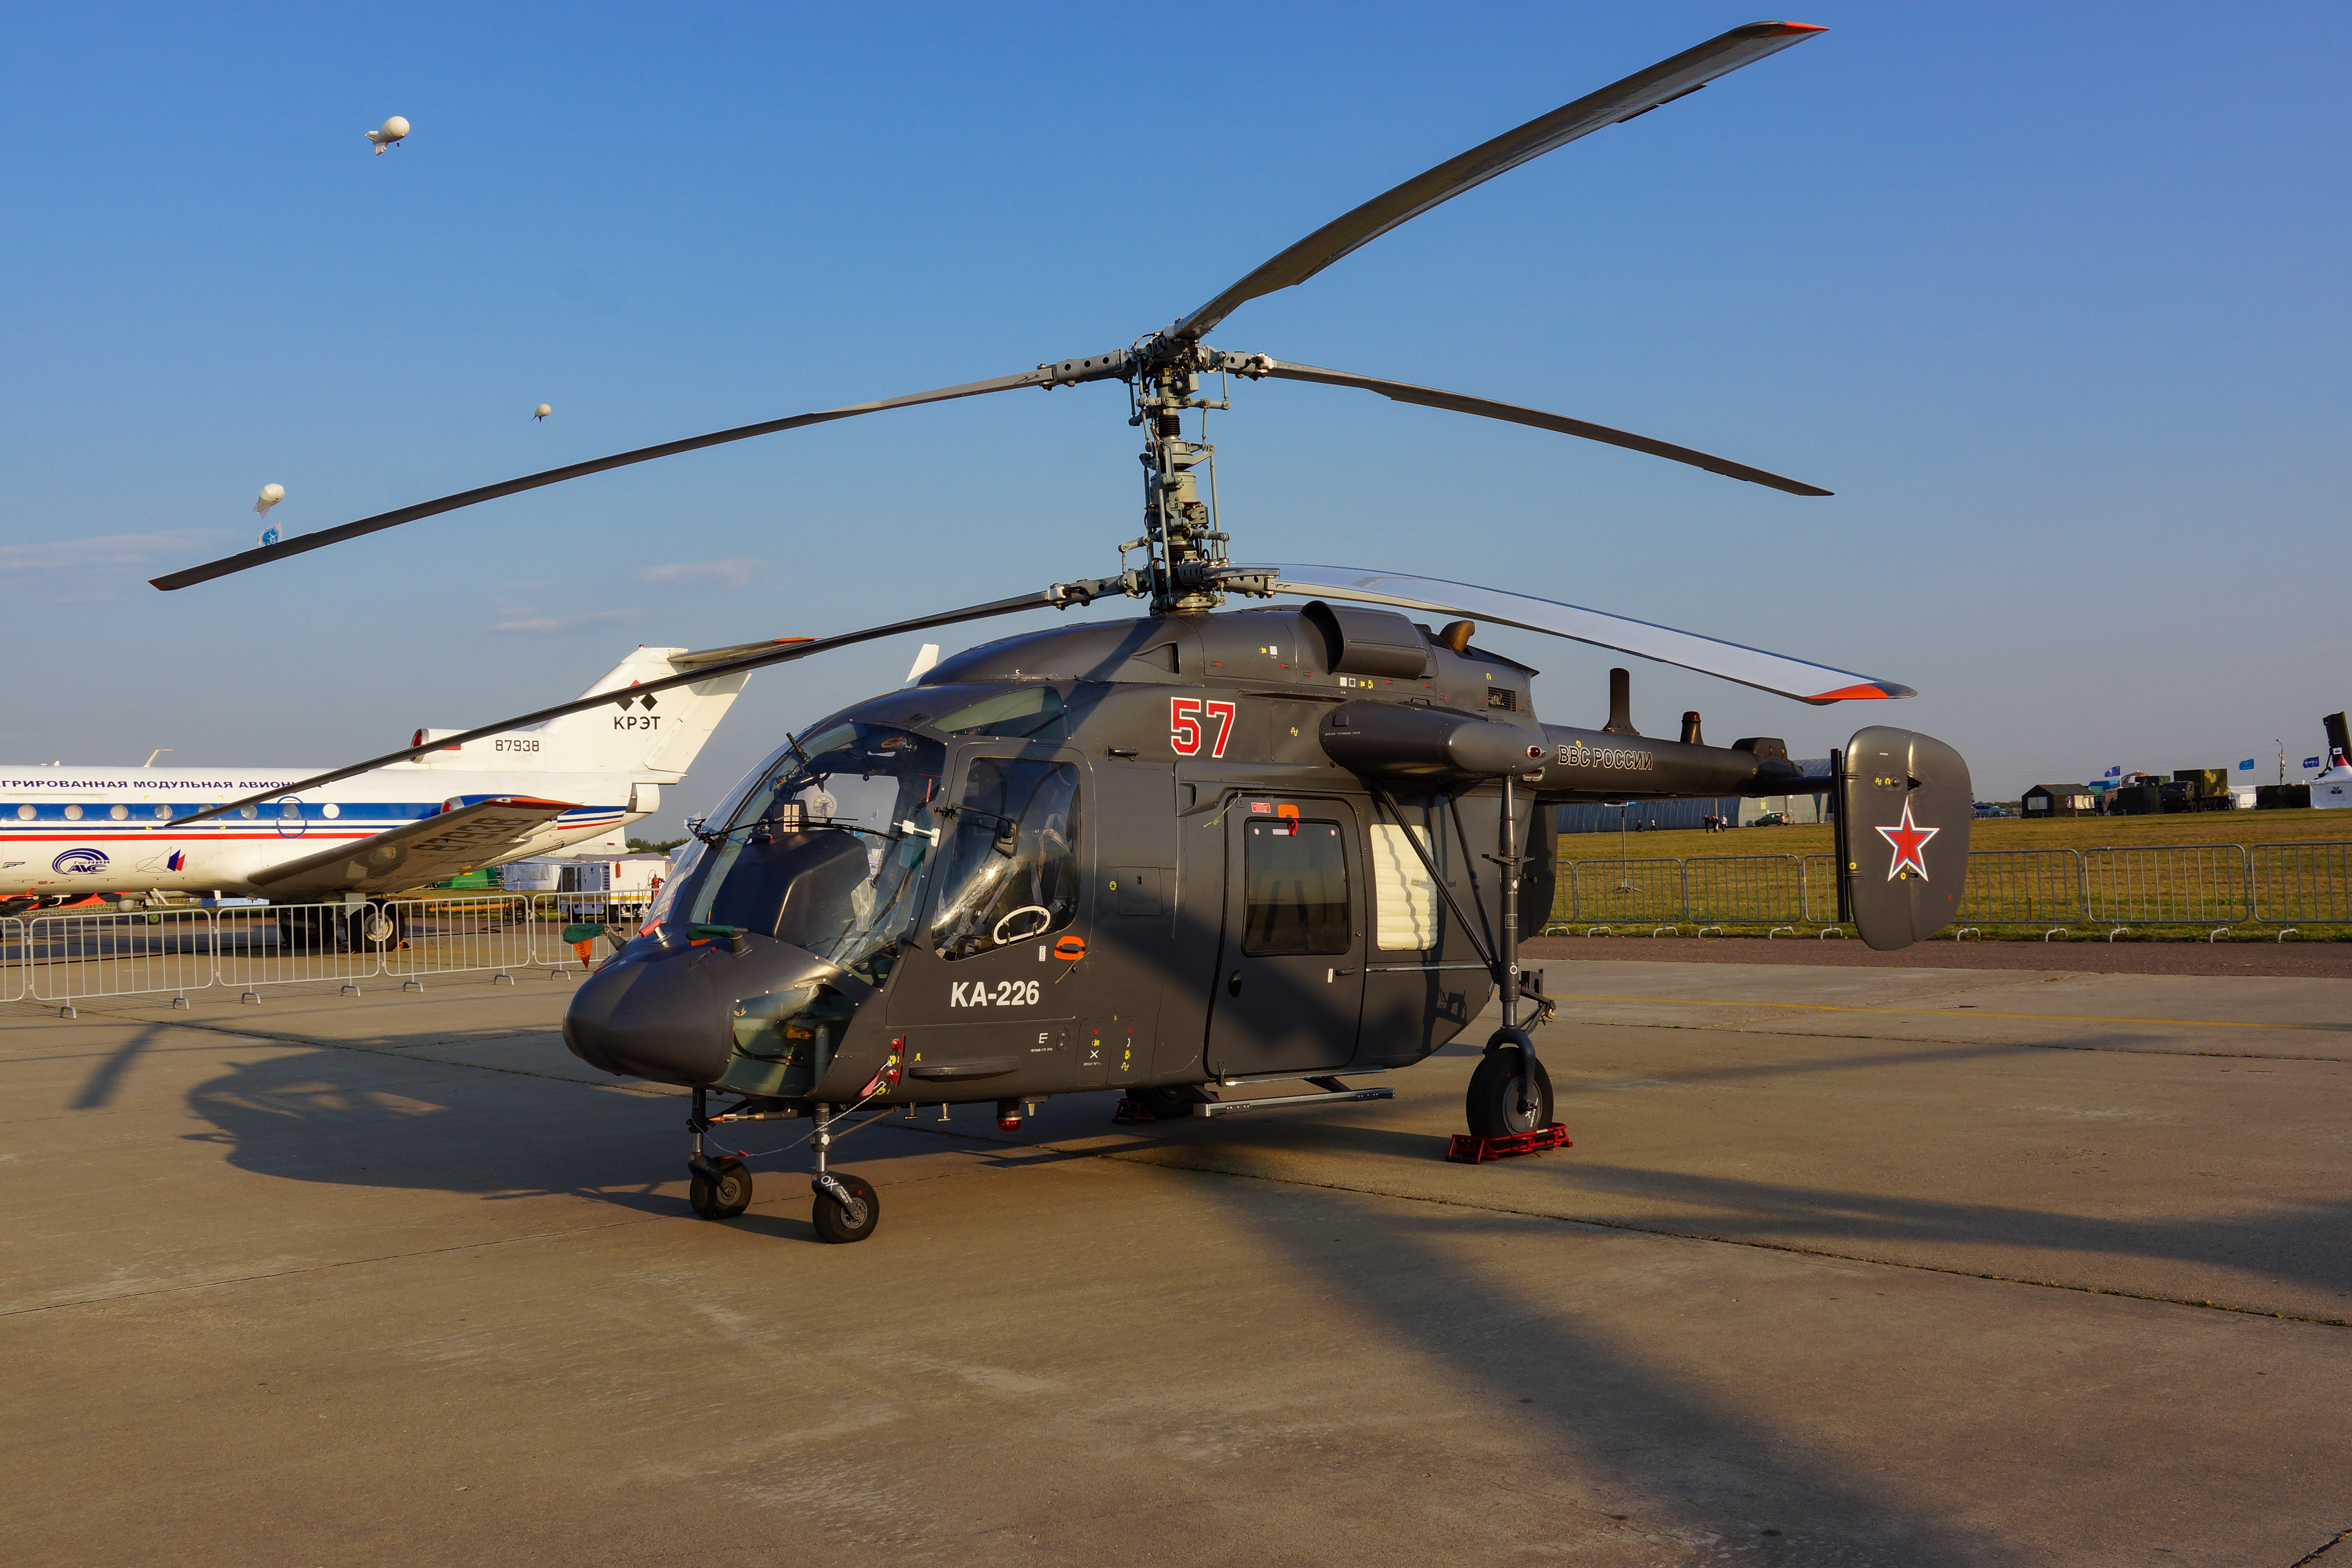
air show, statics, airplane, helicopter, aerodrome technology, aviation, military aviation, civil aviation, fighter, vehicle, sky, exhibition, maks, rotorcraft, mode of transport, aircraft, transport, infrastructure, helicopter rotor, public space, city, air travel, military aircraft, military helicopter, aerospace engineering, glass, windshield, plain, human settlement, aerospace manufacturer, service, air force, iron, windscreen wiper, runway, law enforcement, military, rolling, rotor, organization